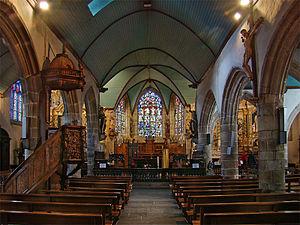
Enclos paroissial, Guimiliau, Finistère, Bretagne, France. Nef et chœur.
Guimiliau [gimiljo] est une commune du département du Finistère, dans la région Bretagne, en France.